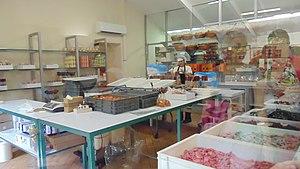
Confiserie Florian des Gorges du Loup situé au Pont du Loup de Tourrettes-sur-Loup
Tourrettes-sur-Loup est une commune française située dans le département des Alpes-Maritimes en région Provence-Alpes-Côte d'Azur. Elle porta le nom de Tourrettes-lès-Vence du XVIᵉ siècle à la Révolution. Au début du XXᵉ siècle et jusque dans les années 1970, elle s'appelait Tourette-sur-Loup. Ses habitants sont appelés les Tourrettans.